441st Troop Carrier Group

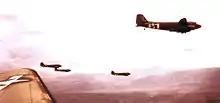
99th Troop Carrier squadron C-47s in formation during Operation Varsity, March 1945

Constituted as 441st Troop Carrier Group on 25 May 1943. Activated on 1 August 1943. Used Douglas C-47 Skytrains to train for overseas duty. Moved to RAF Langar, England, February–March 1944, and assigned to Ninth Air Force. The group was assigned to the 50th Troop Carrier Wing of IX Troop Carrier Command. It was scheduled to be assigned to RAF Langar, however it only remained until 25 April until moving to RAF Merryfield.